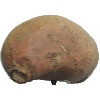
Label: Potato Sweet 1